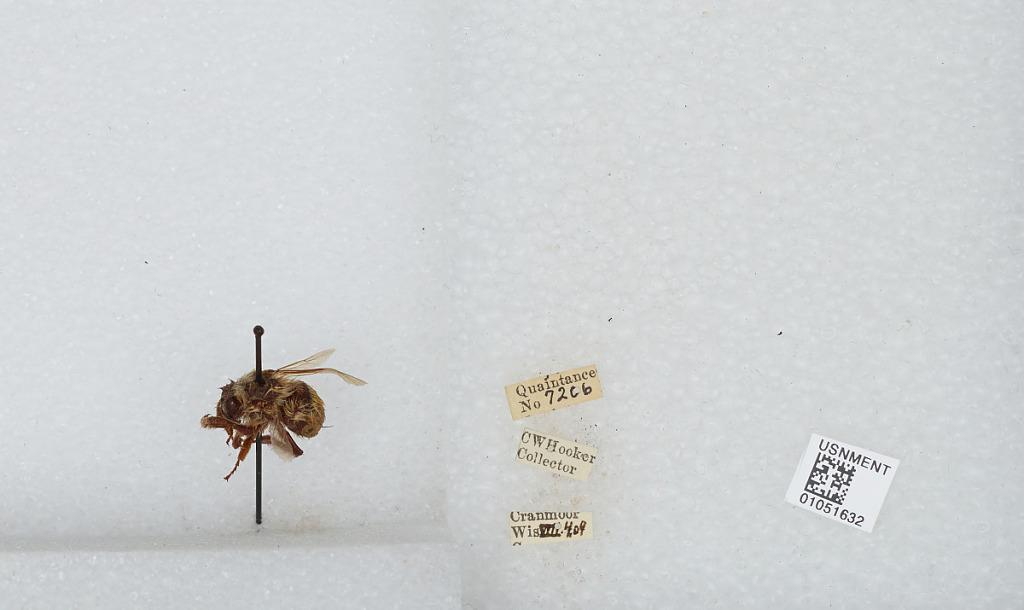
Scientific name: Bombus sp.
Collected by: C. Hooker
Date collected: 1909-8-4
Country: United States
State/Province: Wisconsin
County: Wood
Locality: Cranmoor
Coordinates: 44.3544, -90.0169